Rosiers–Joseph Migneret Garden

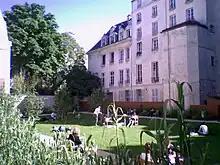
Rosiers–Joseph Migneret Garden

The Rosiers–Joseph Migneret Garden is a green space located in the 4th arrondissement of Paris.